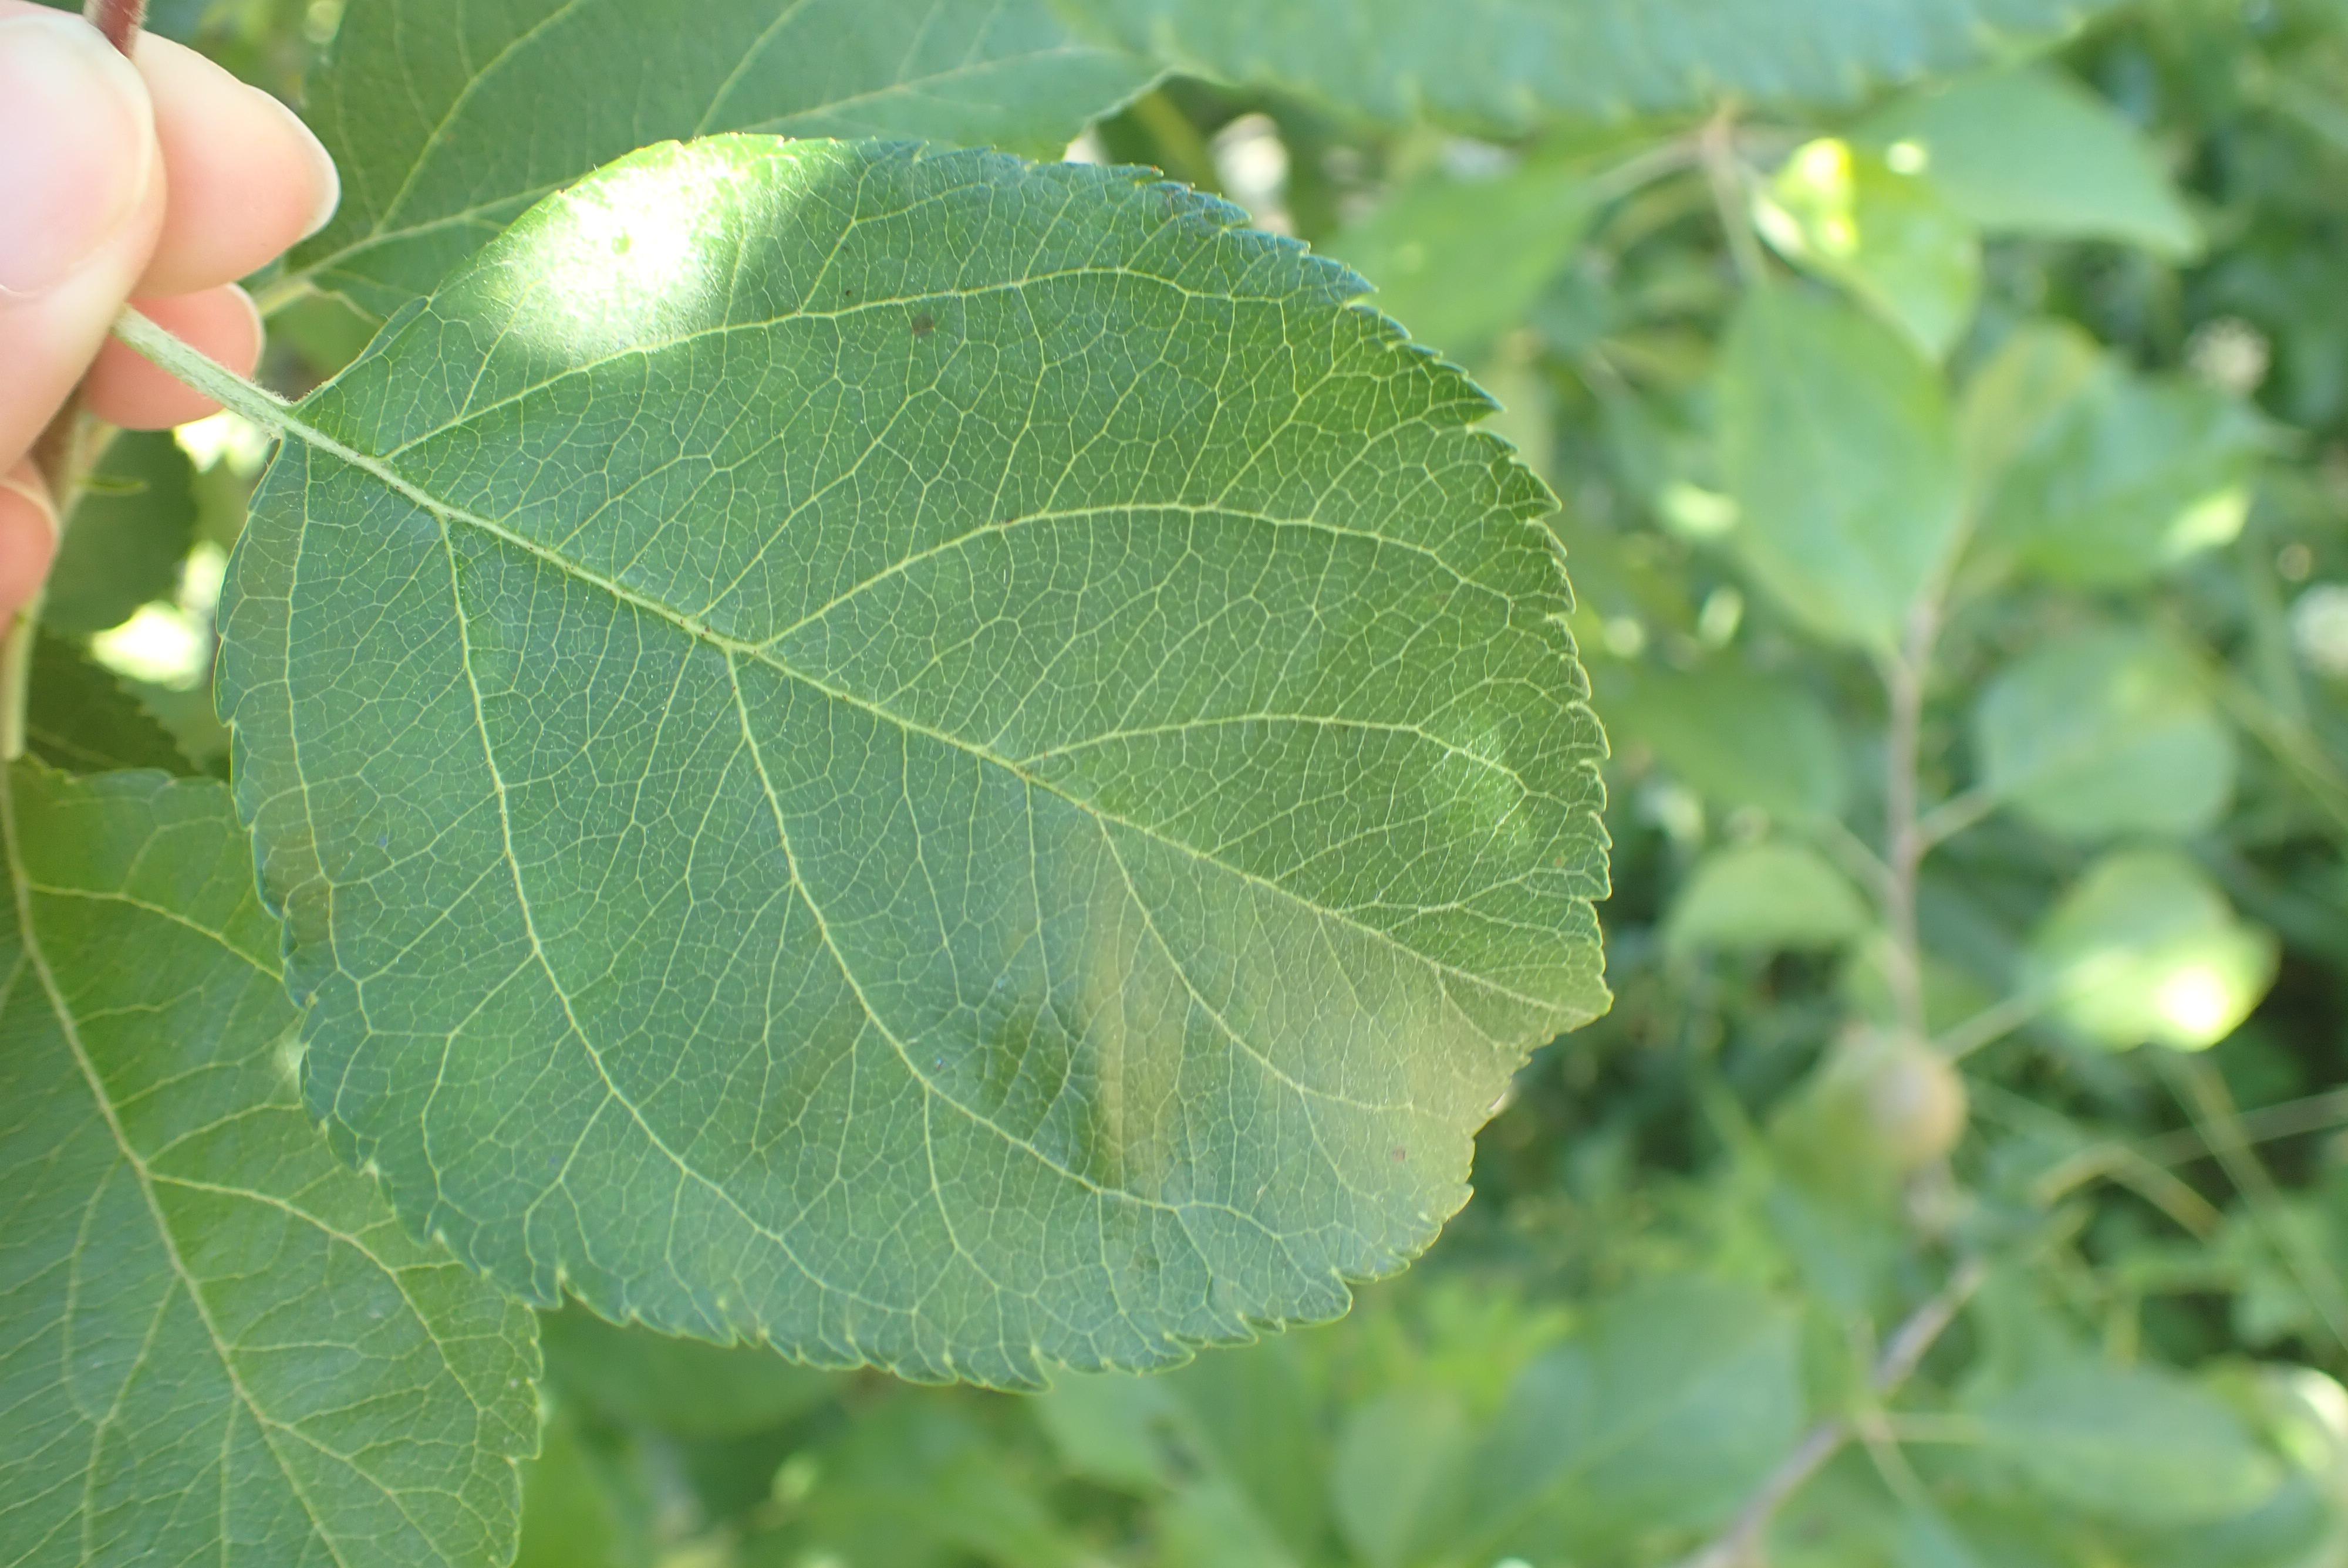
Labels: healthy